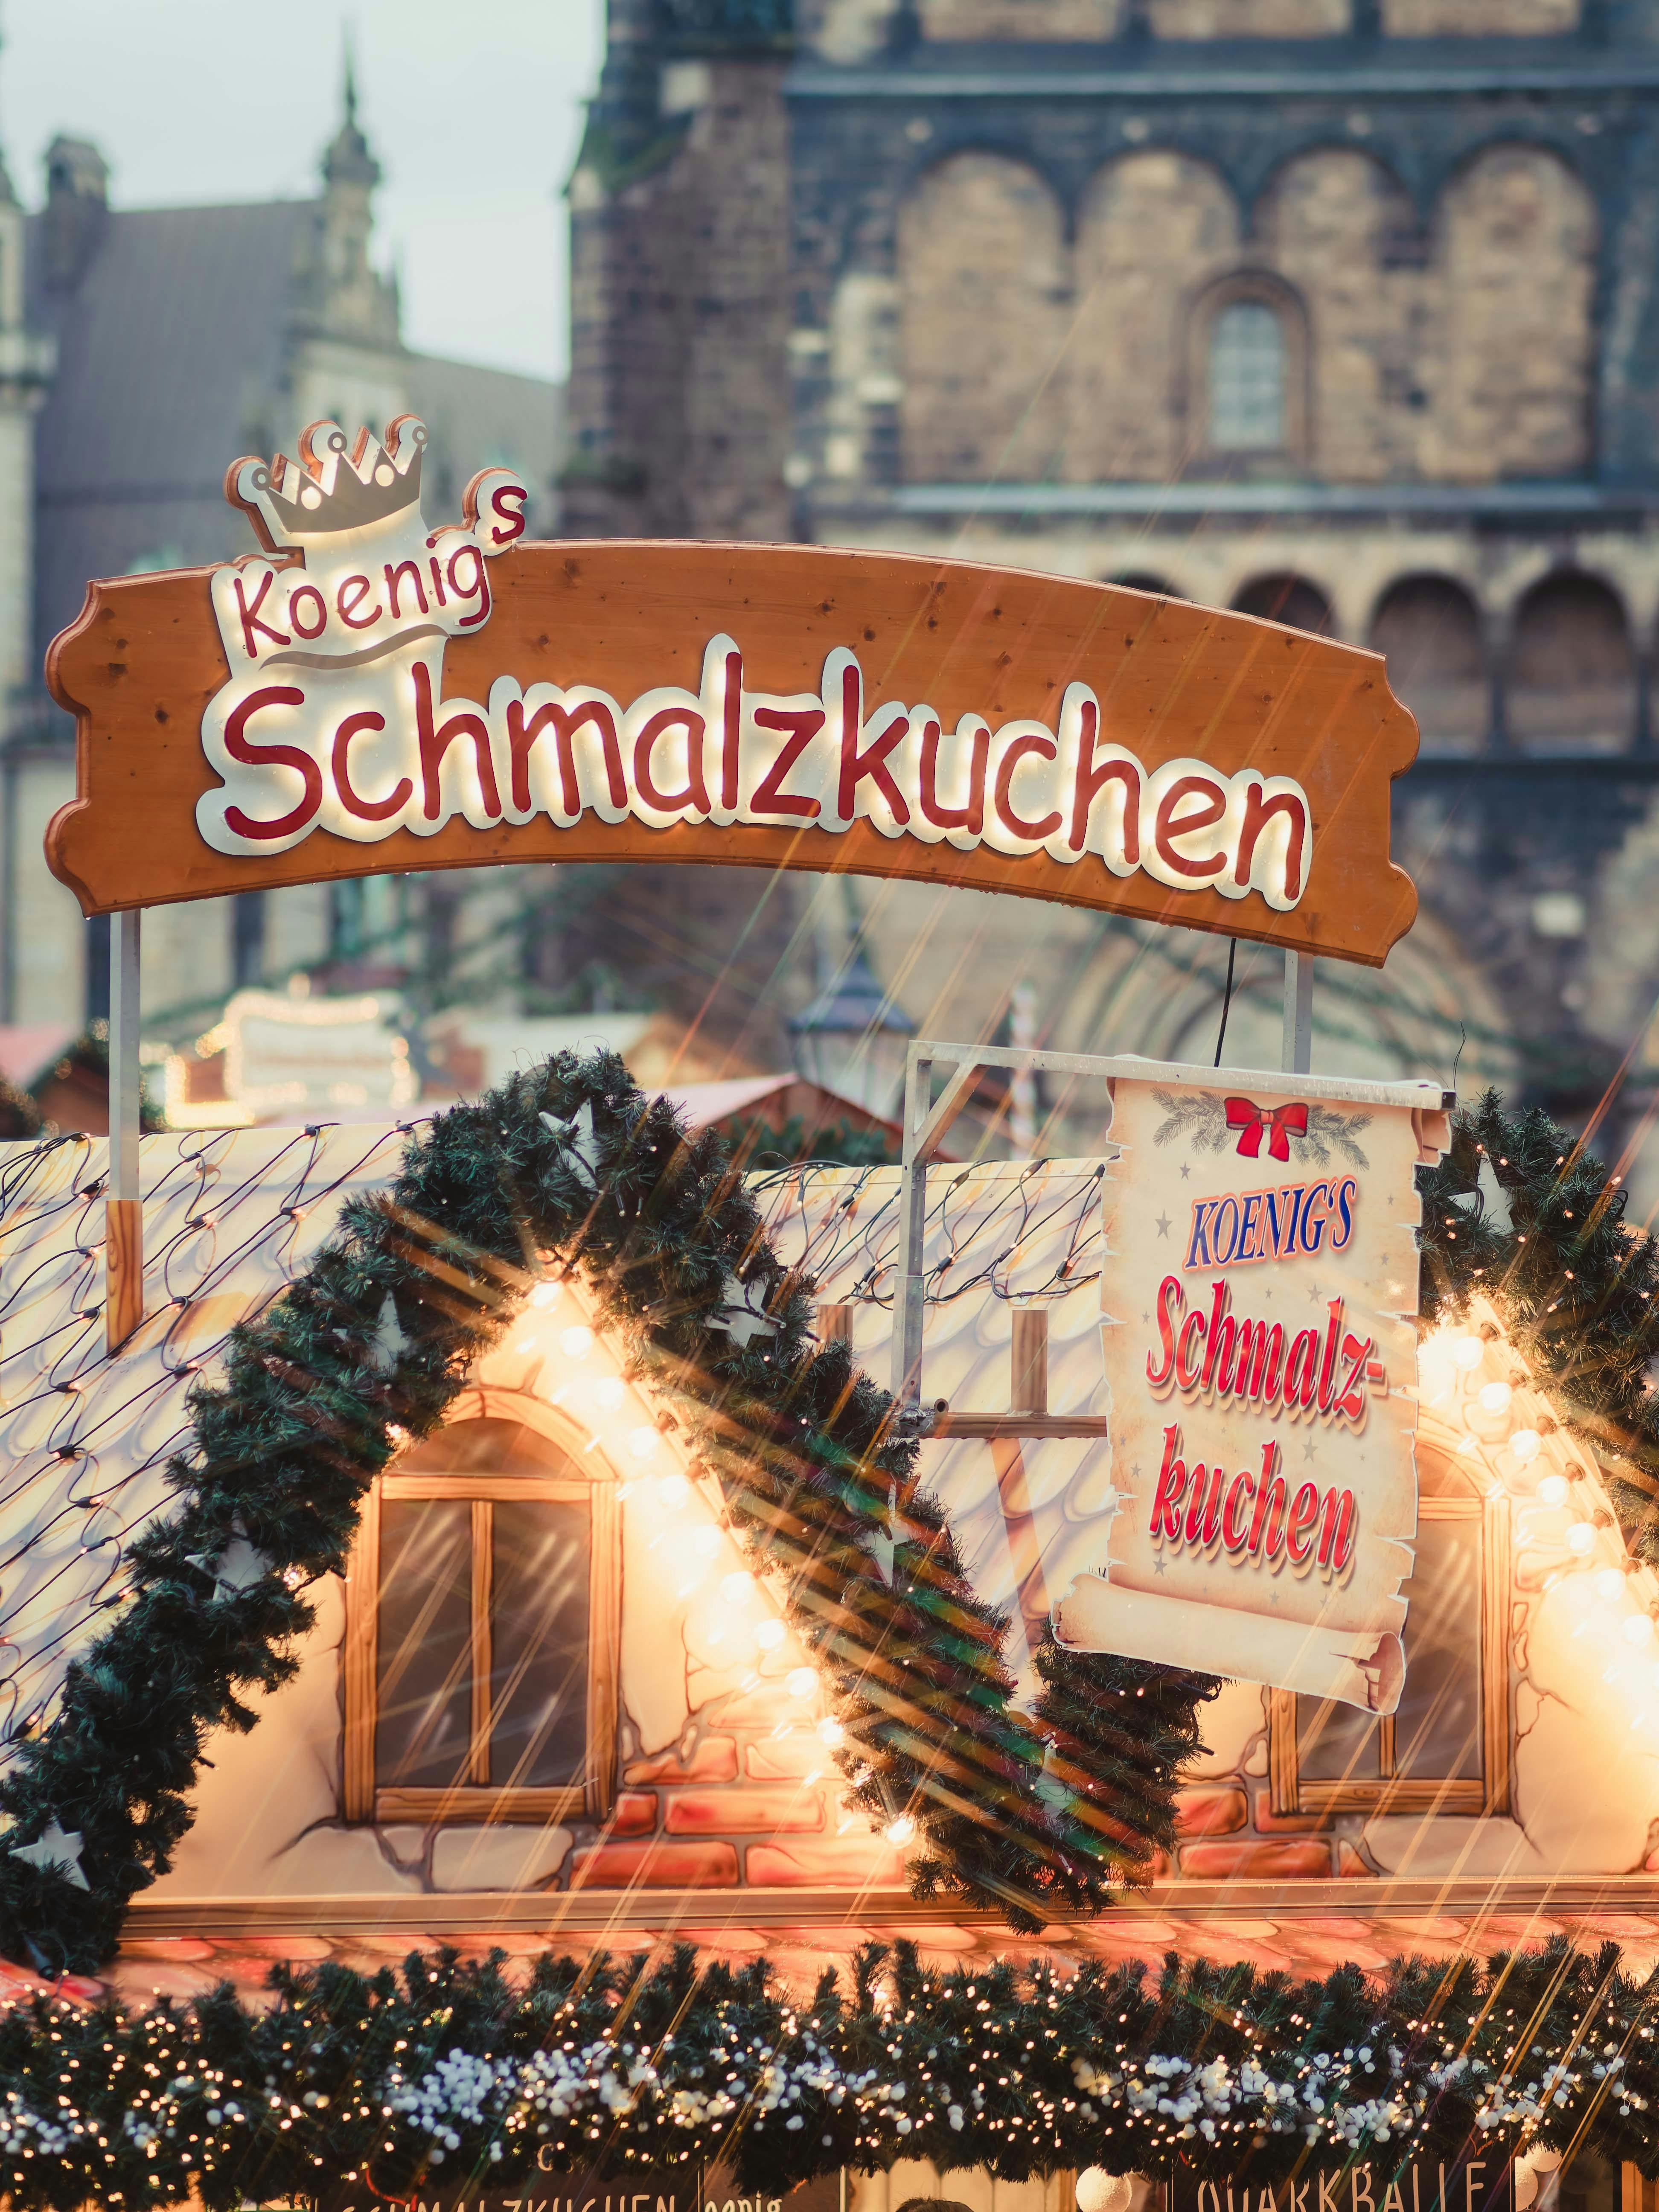
art